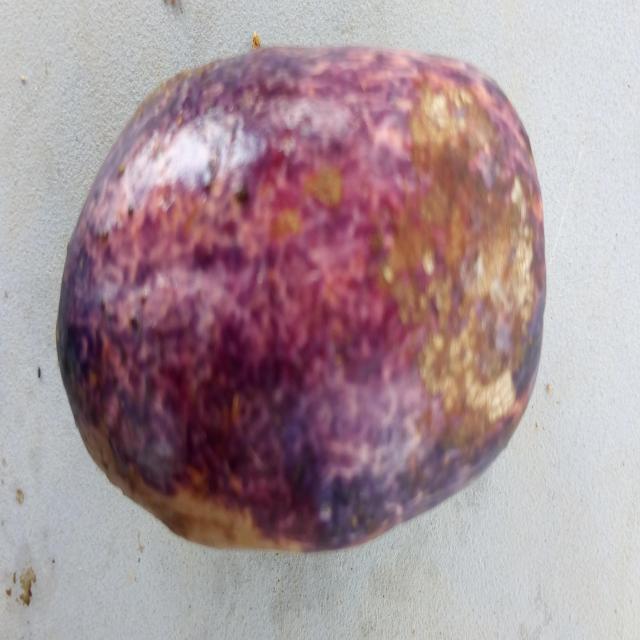
Plum grade: bruised